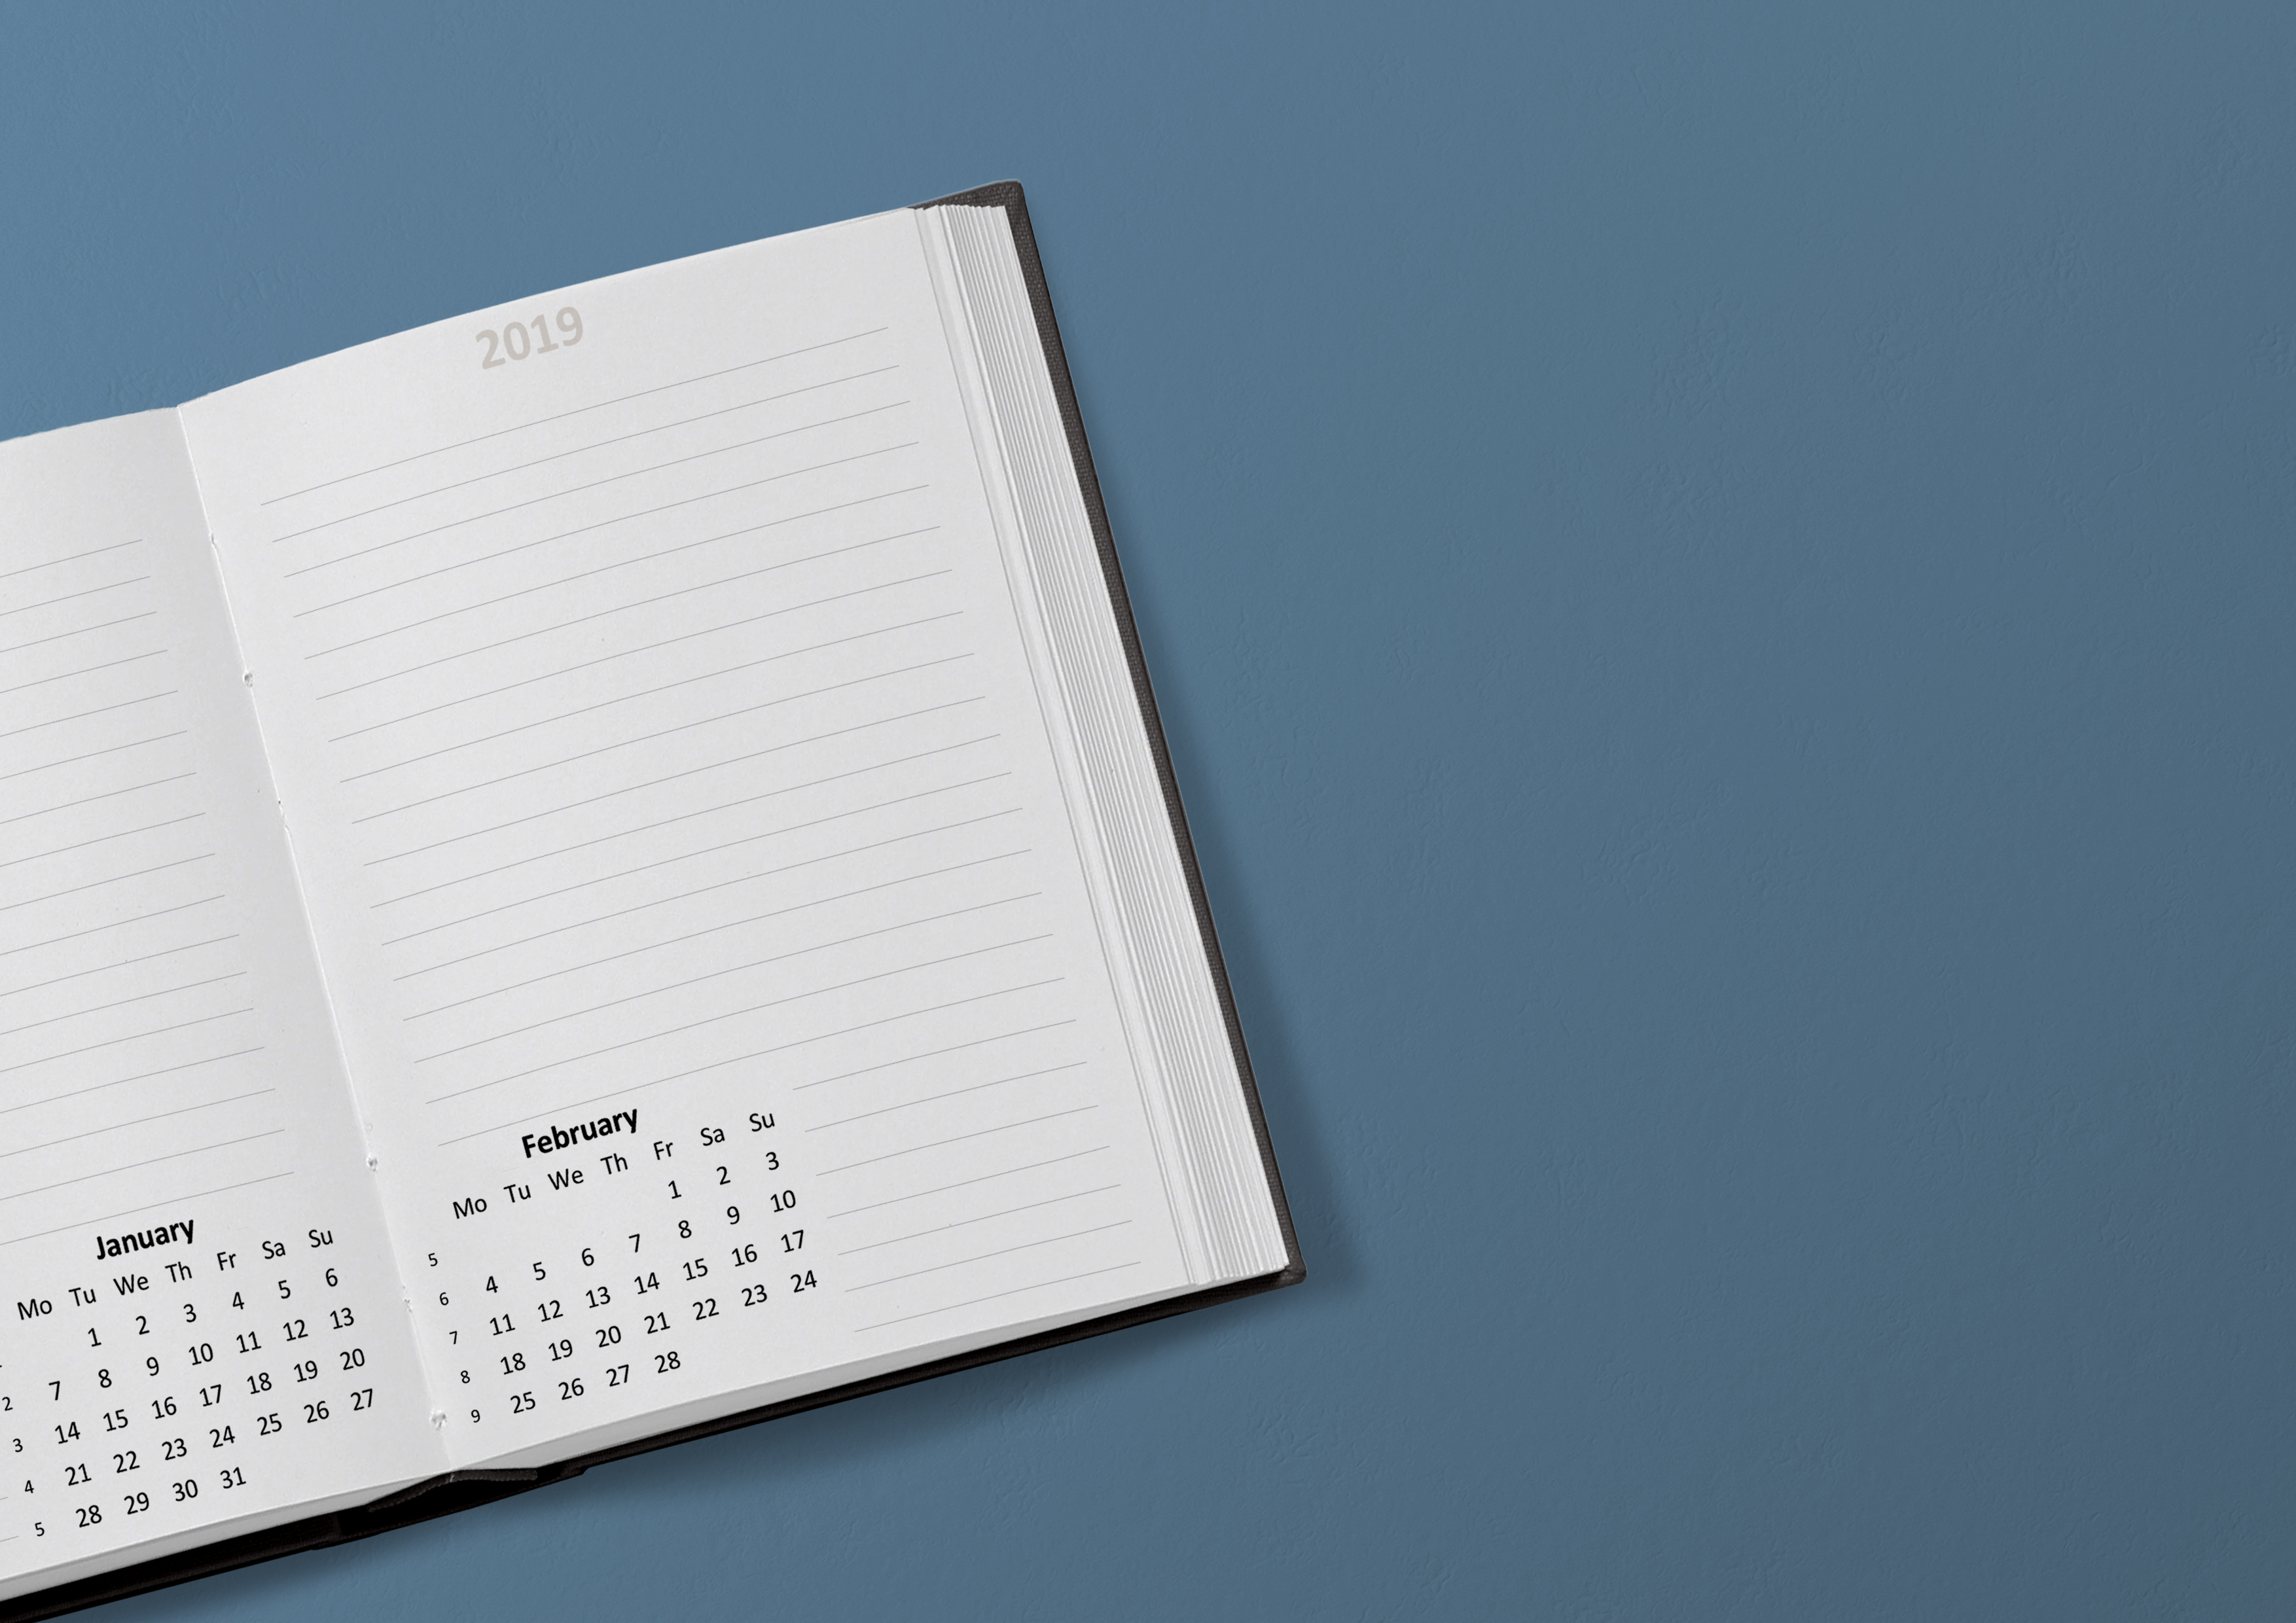
book, font, brand